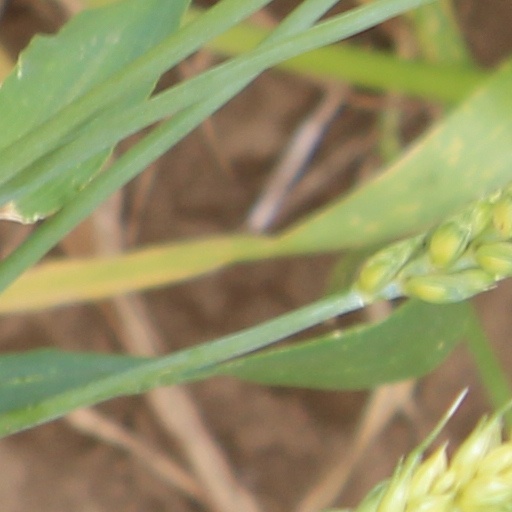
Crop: wheat